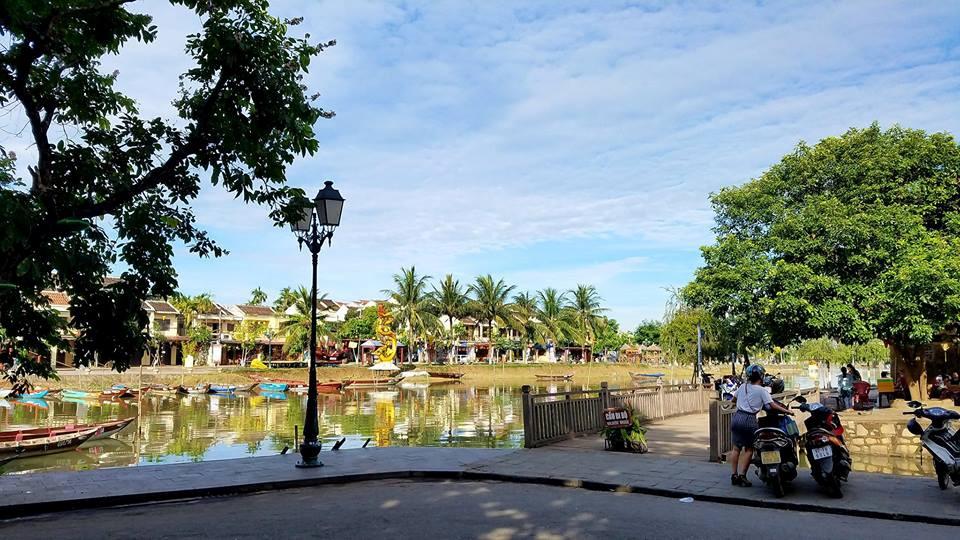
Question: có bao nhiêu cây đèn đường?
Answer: có một người cây đèn đường